David Kanuha

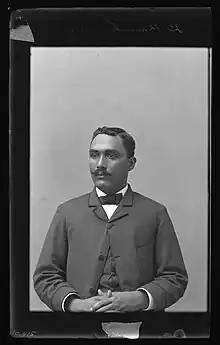

David Kanuha, also known as David Kanuha Ainoa (July 4, 1861 - November 12, 1938) was the first Native Hawaiian teacher at Kamehameha Schools in Kalihi, Honolulu, Hawaii starting on January 27, 1893, only days after the overthrow of the Kingdom of Hawaii. He taught tailoring at school and was one of the only school staff to participate in resisting the Republican forces after the kingdom's overthrow.